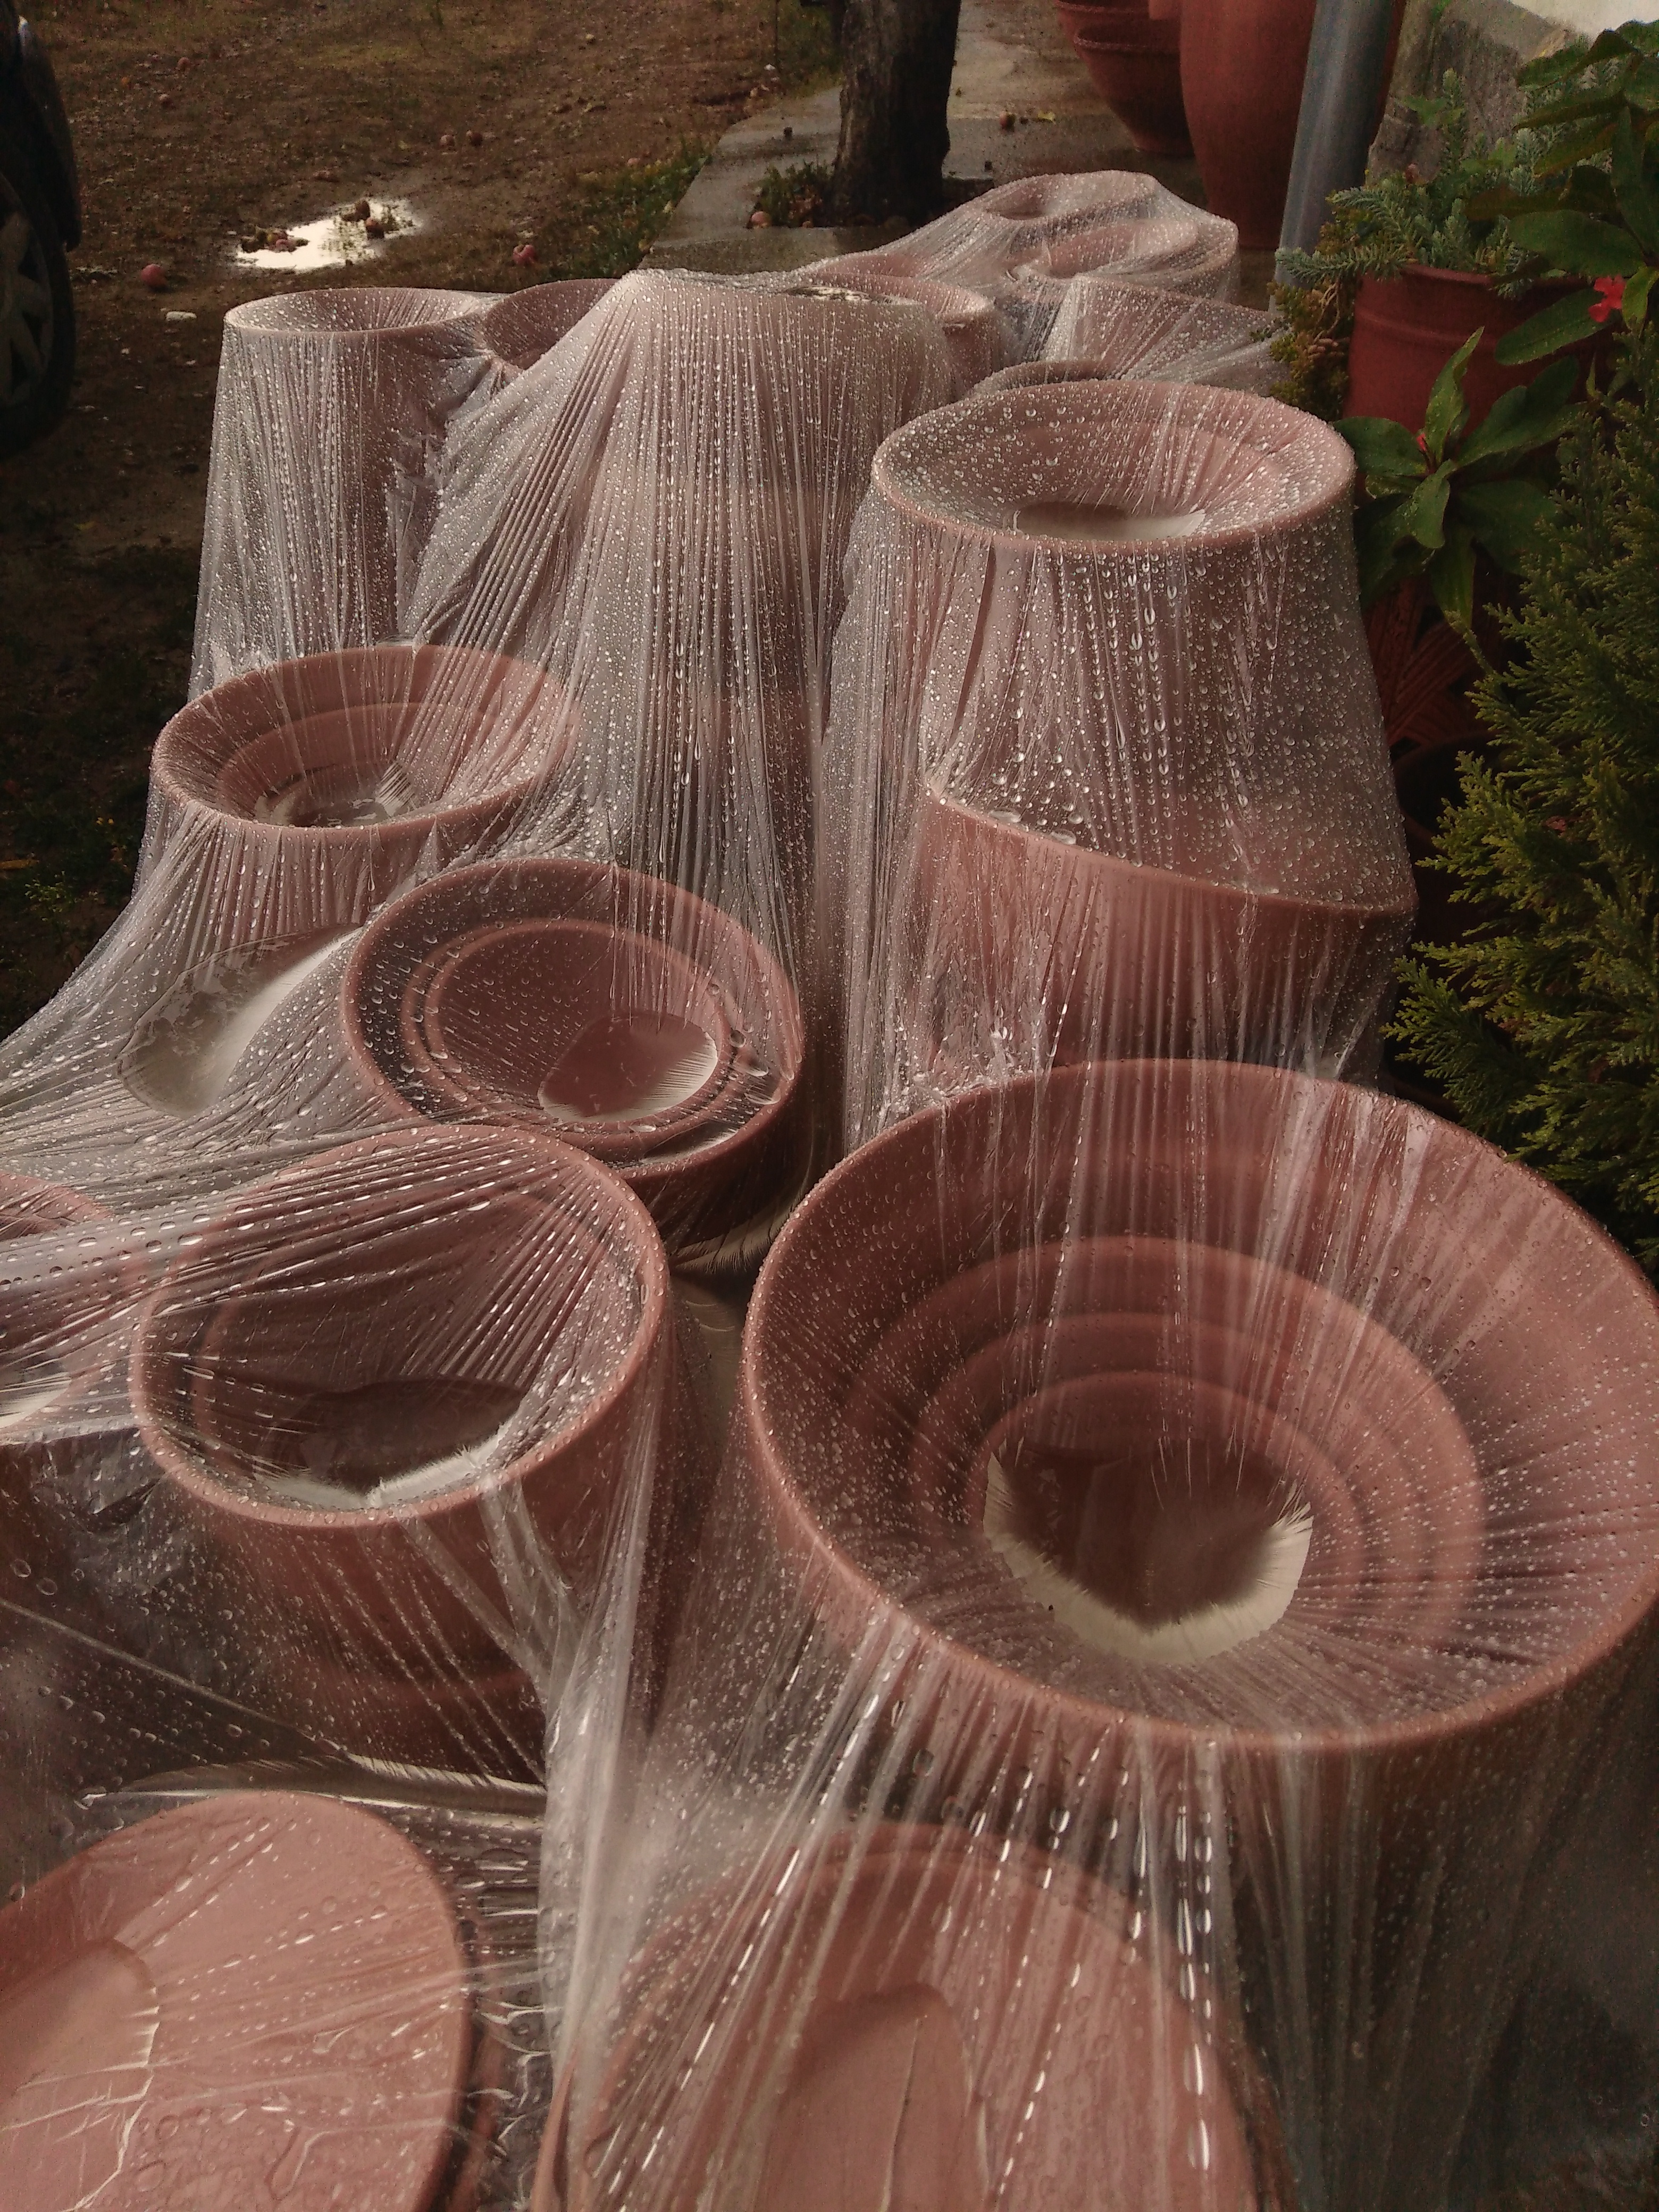
wood, rain, raindrops, carving, garden pottery covered, man made object